Scouting controversy and conflict

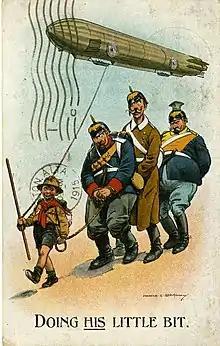
Propaganda postcard

Before the start of Scouting there was criticism about a possible military goal of Scouting. It culminated in a schism where Sir Francis Vane and Battersea Scout District formed the British Boy Scouts in 1909, partly due to a suspicion of a too close involvement with military organizations. Baden-Powell always strongly denied this.